Pierrot

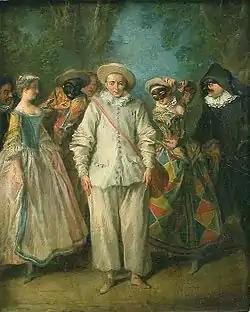
Nicolas Lancret: "Actors of the Comédie-Italienne", between 1716 and 1736. Musée du Louvre, Paris.

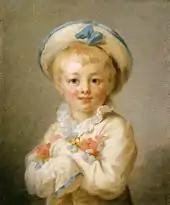
Jean-Honoré Fragonard: "A Boy as Pierrot", between 1776 and 1780. The Wallace Collection, London.

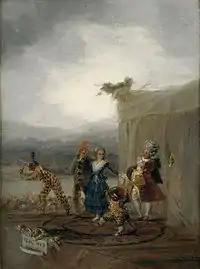
Francisco de Goya: "Itinerant Actors" (1793). Museo del Prado, Madrid.

An Italian company was called back to Paris in 1716, and Pierrot was reincarnated by the actors Pierre-François Biancolelli (son of the Harlequin of the banished troupe of players) and, after Biancolelli abandoned the role, the celebrated Fabio Sticotti (1676–1741) and his son Antoine Jean (1715–1772). But the character seems to have been regarded as unimportant by this company, since he appears infrequently in its new plays.